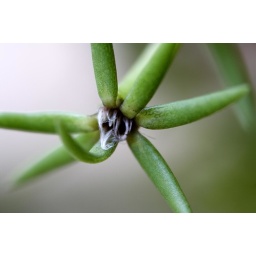
pot plant in my garden. Unknown name.